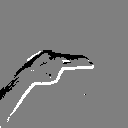
ASL letter: h